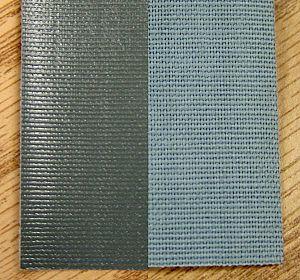
Le Buckram est une étoffe rigide fine qui est utilisée en reliure pour couvrir les livres.